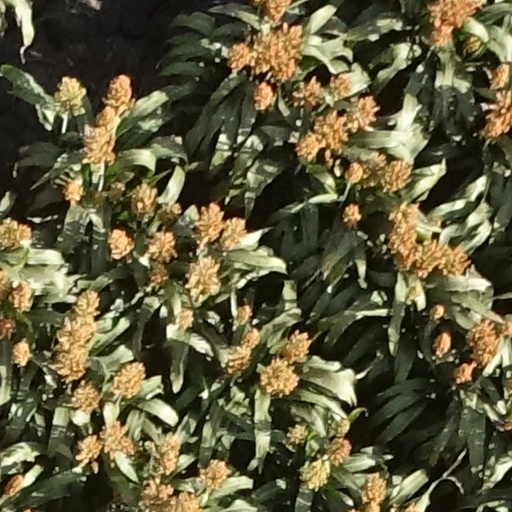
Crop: sorghum